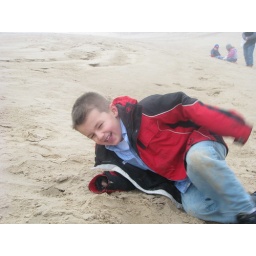
playin in the sand at the beach